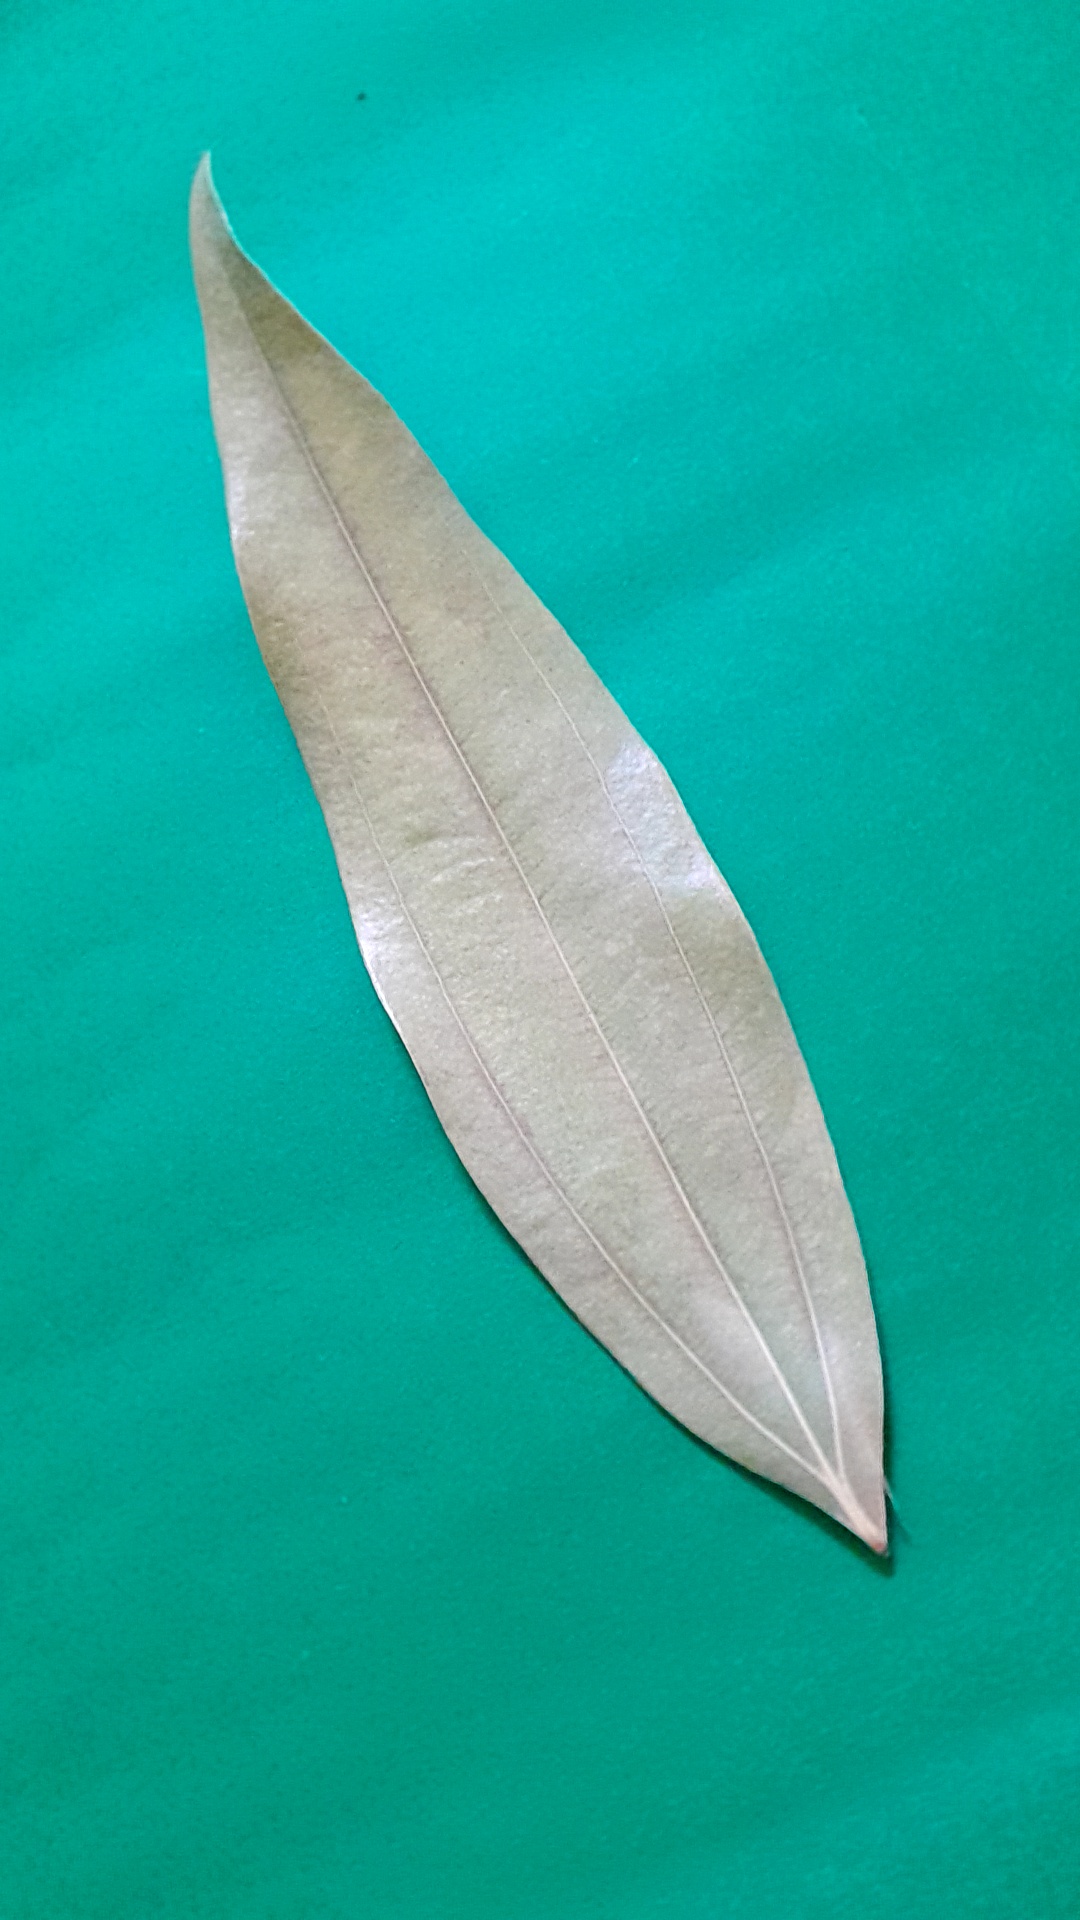
Label: Dry Leaf